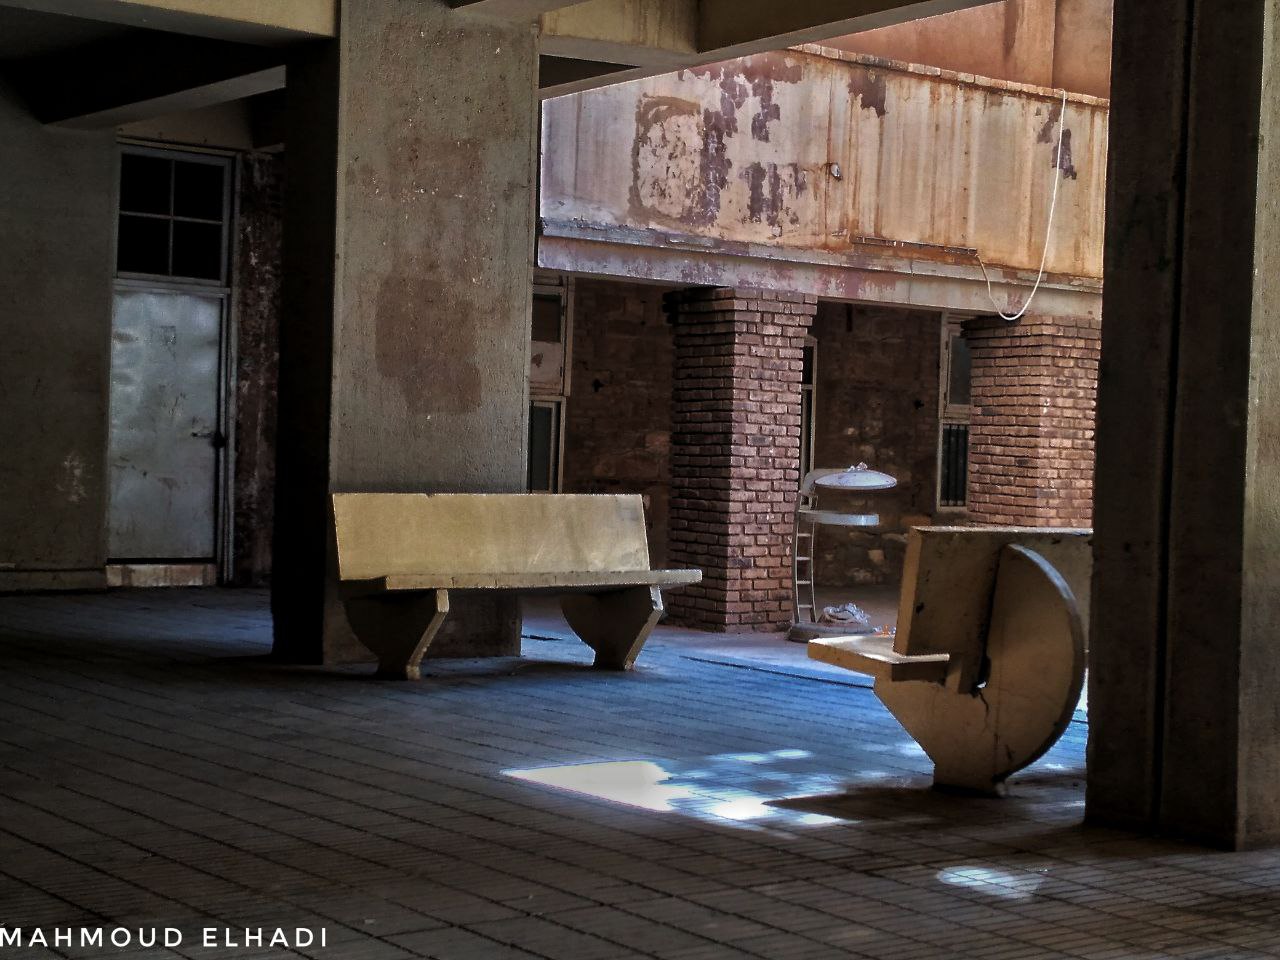
الوصف بالفصحى: ممر داخلي فيه مقاعد خرسانية، والضوء يدخل من الجانب
الوصف بالعامية السودانية: ممر داخلي فيه مقاعد خرسانة والضوء داخل من الجنبة
التصنيف: Urban & City Life
التصنيف الفرعي: Indoor Spaces